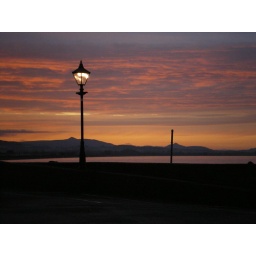
light post in a red sky